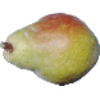
Label: Pear Williams 1